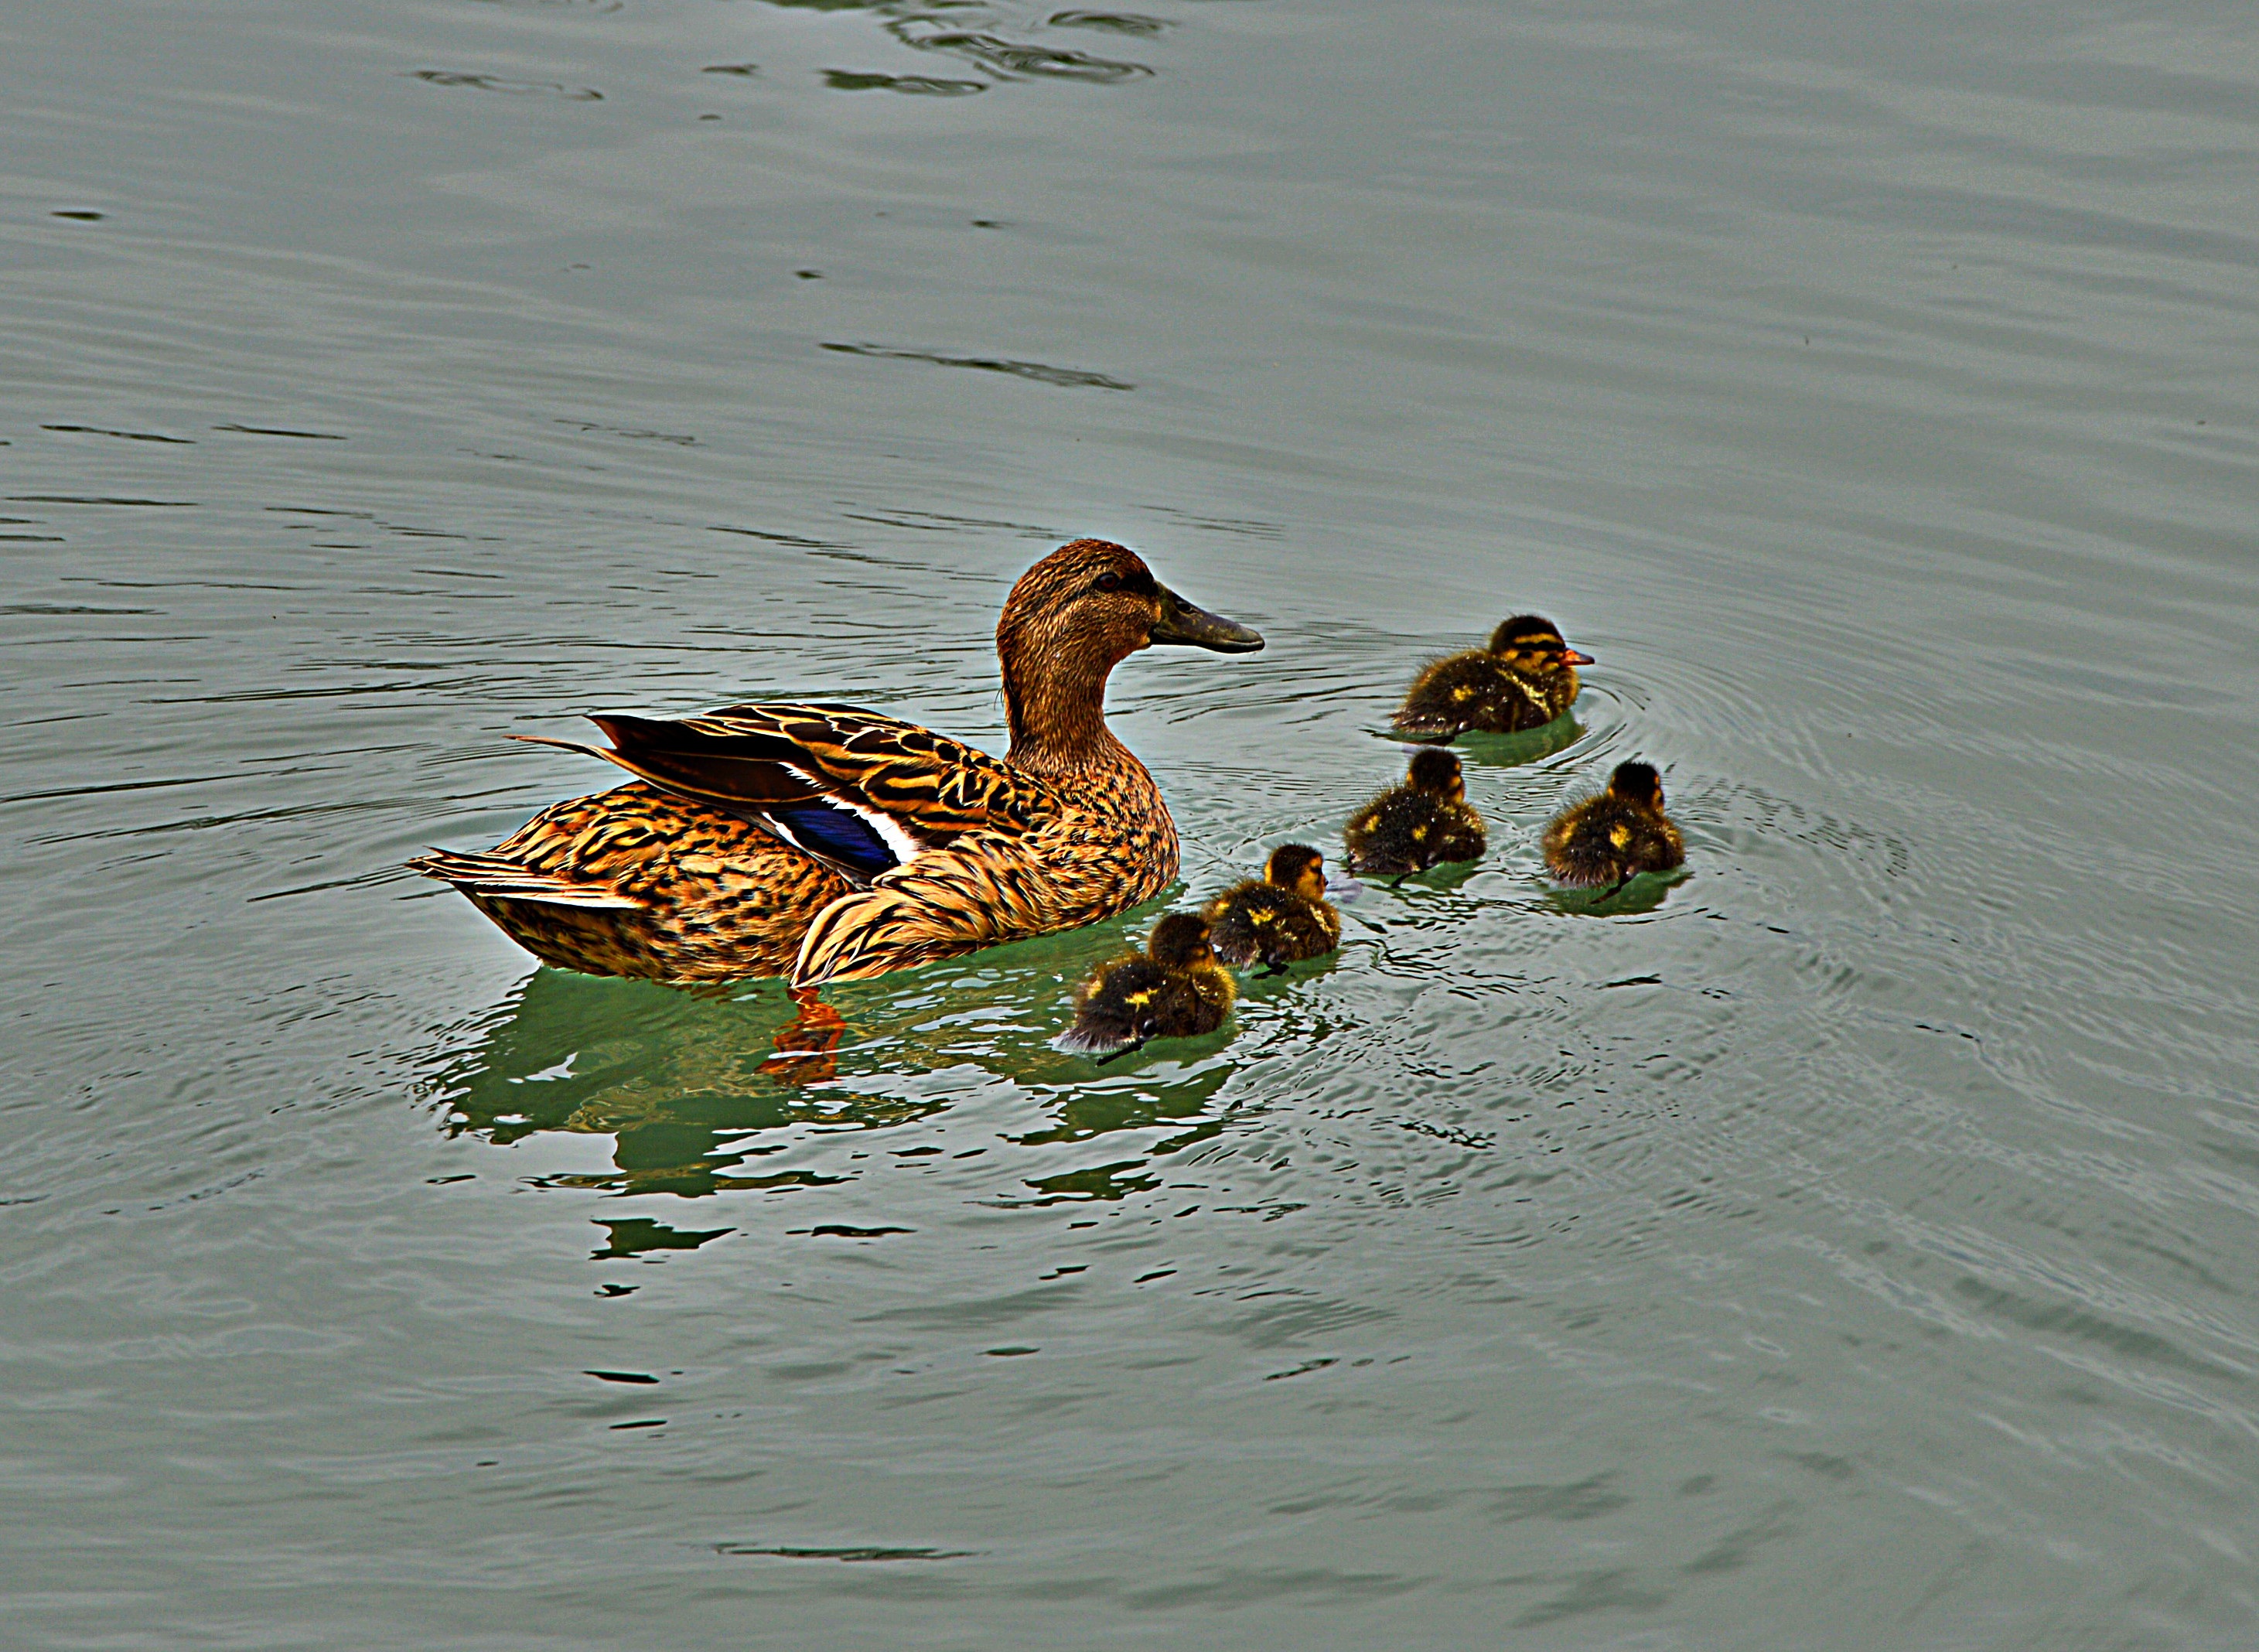
water, nature, bird, wing, wildlife, young, chicken, fauna, duck, vertebrate, ducks, waterfowl, water bird, wildlife photography, mallard, ducks geese and swans, seaduck